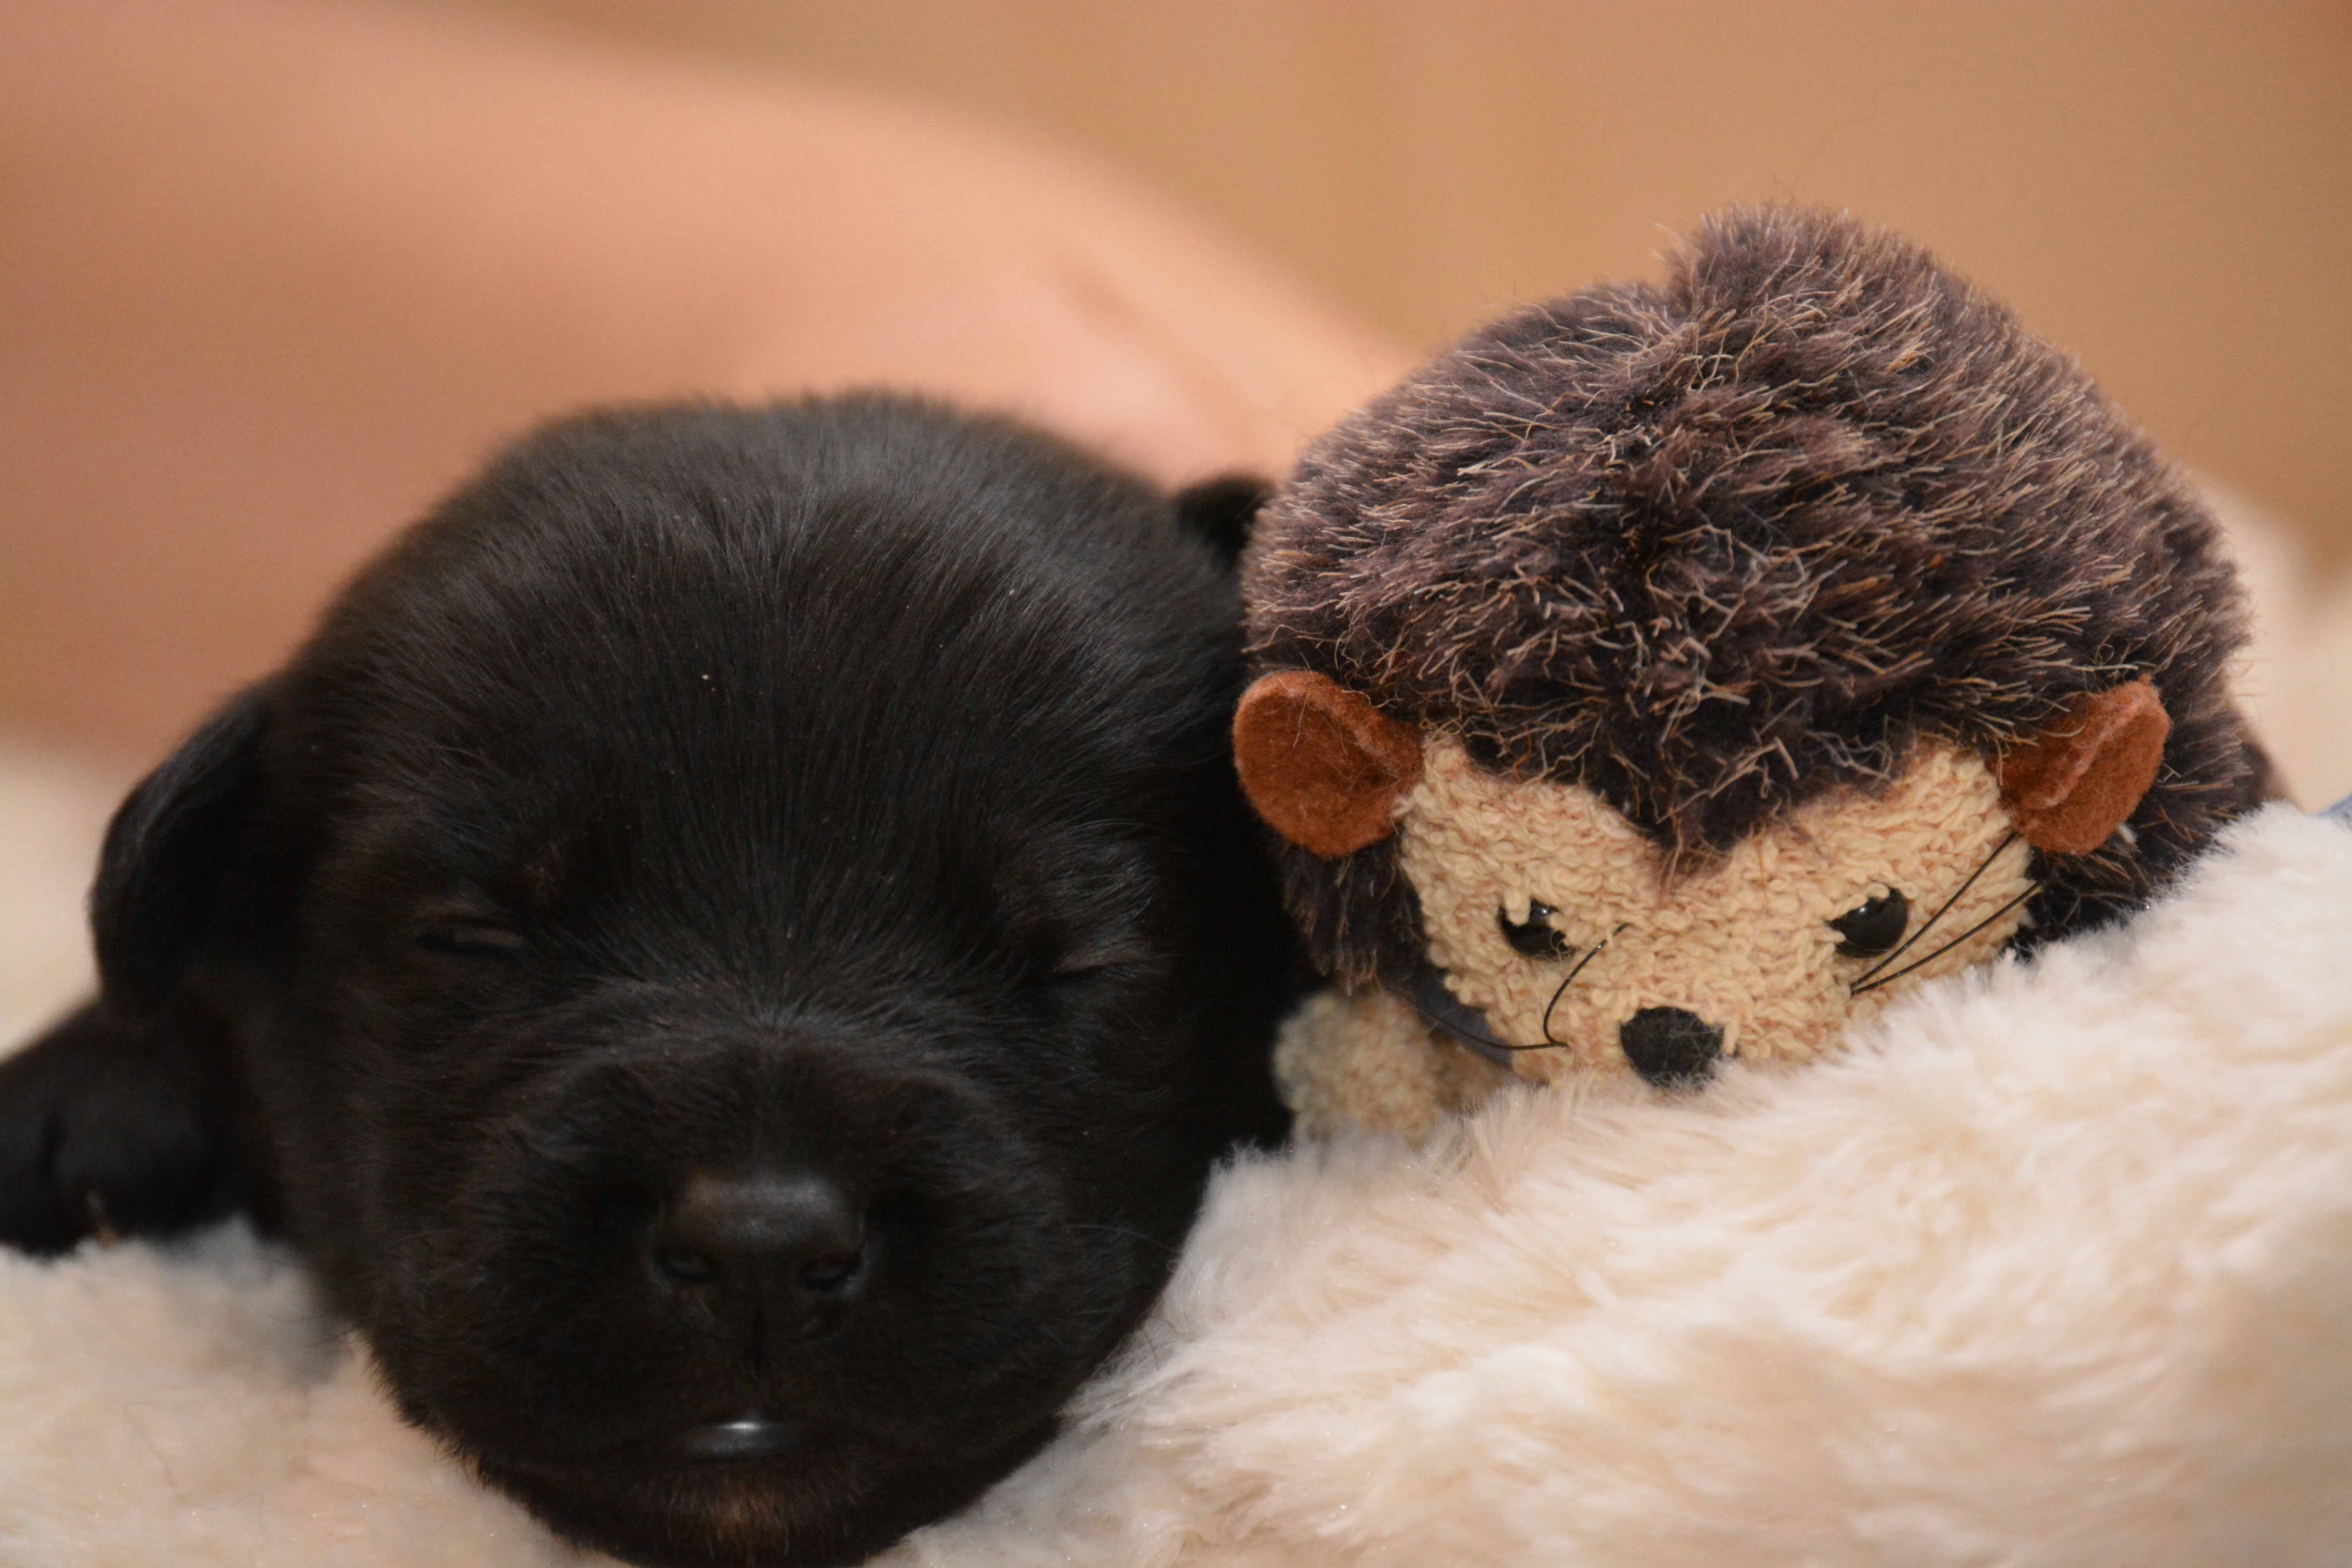
puppy, dog, animal, pet, portrait, mammal, nose, snout, vertebrate, labrador retriever, belgian shepherd dog, sch fer dog, dog like mammal, dog breed group